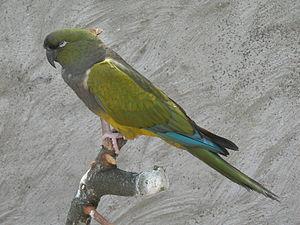
Perruche de Patagonie (Cyanoliseus patagonus), parc zoologique de Fitilieu, France
La Conure de Patagonie, également appelée Perriche de Patagonie ou Perruche de Patagonie, est une espèce d'oiseaux de la famille des Psittacidae ou perroquets. Elle habite l'Argentine, le Chili et le sud de l'Uruguay.
Ceci est une liste des oiseaux endémiques ou quasi-endémiques d'Argentine.